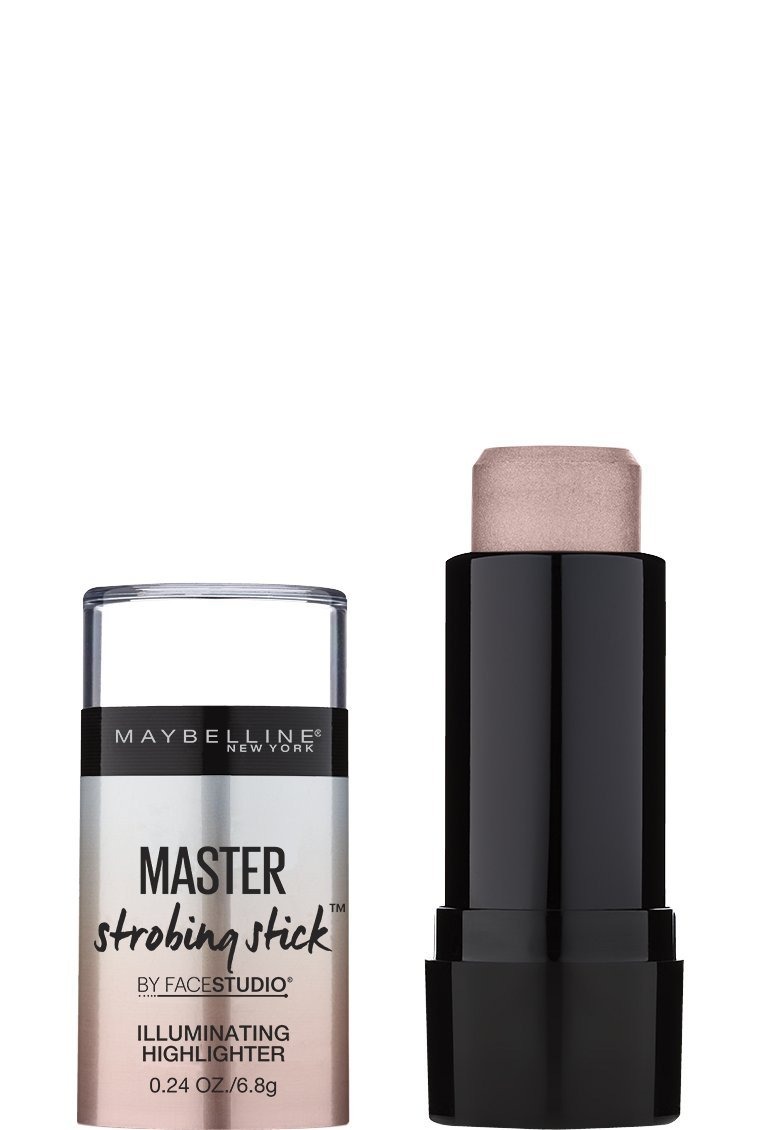
Item Name: Maybelline Facestudio Master Strobing Stick Highlighter, Light - Iridescent, 0.24 oz.
Bullet Point 1: Illuminating cream highlighter adds dimension and enhances features
Bullet Point 2: The lightweight, creamy texture and micro-fine pearls combine to boost skin glow for a targeted highlight
Bullet Point 3: Easy application, just swipe and blend
Bullet Point 4: Available in 2 flattering highlighter stick shades developed by skin tone
Value: 0.24
Unit: Ounce

Price: 9.93